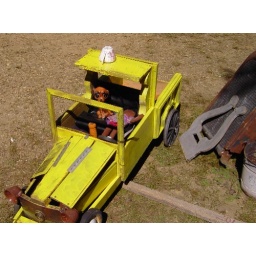
lost puppy in a truck